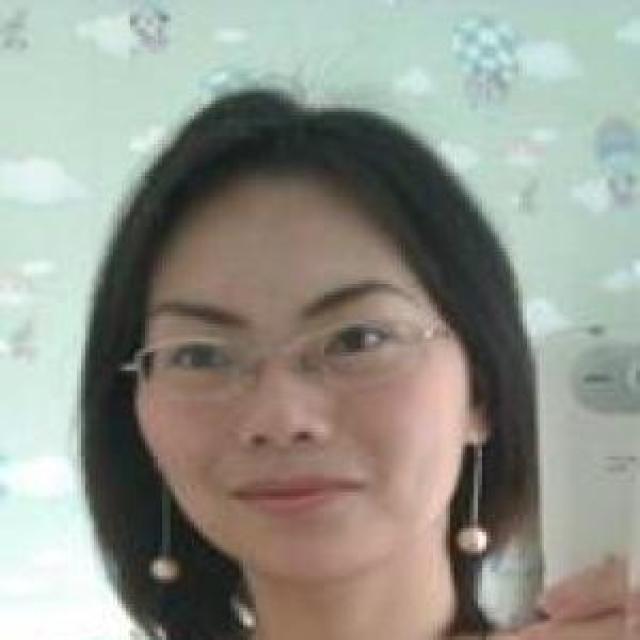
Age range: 21-44